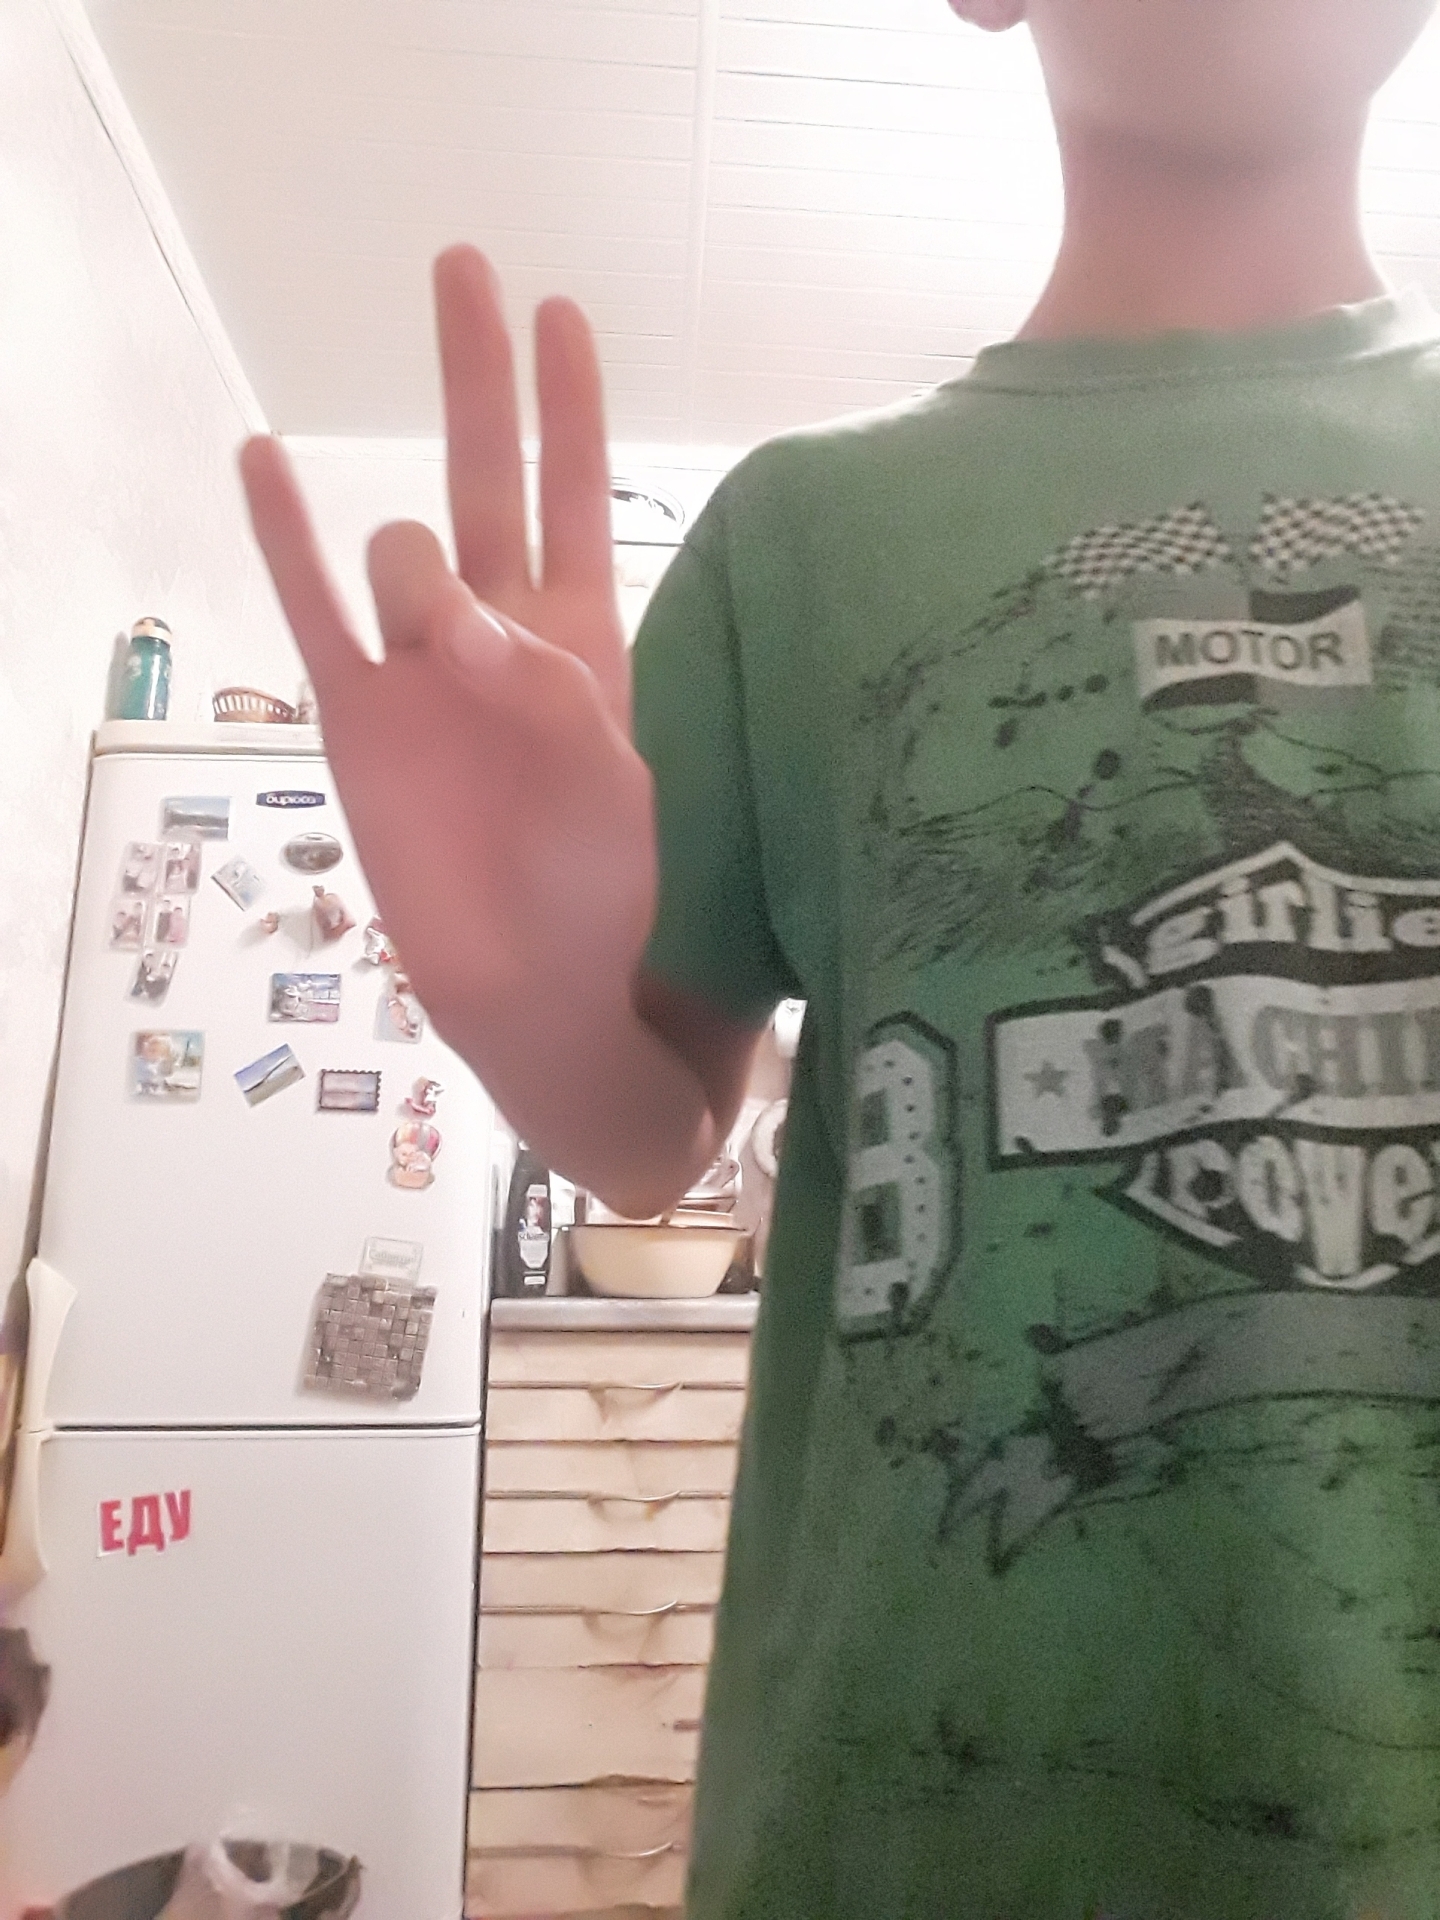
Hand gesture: three3